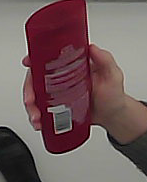
Product: loreal_shampoo